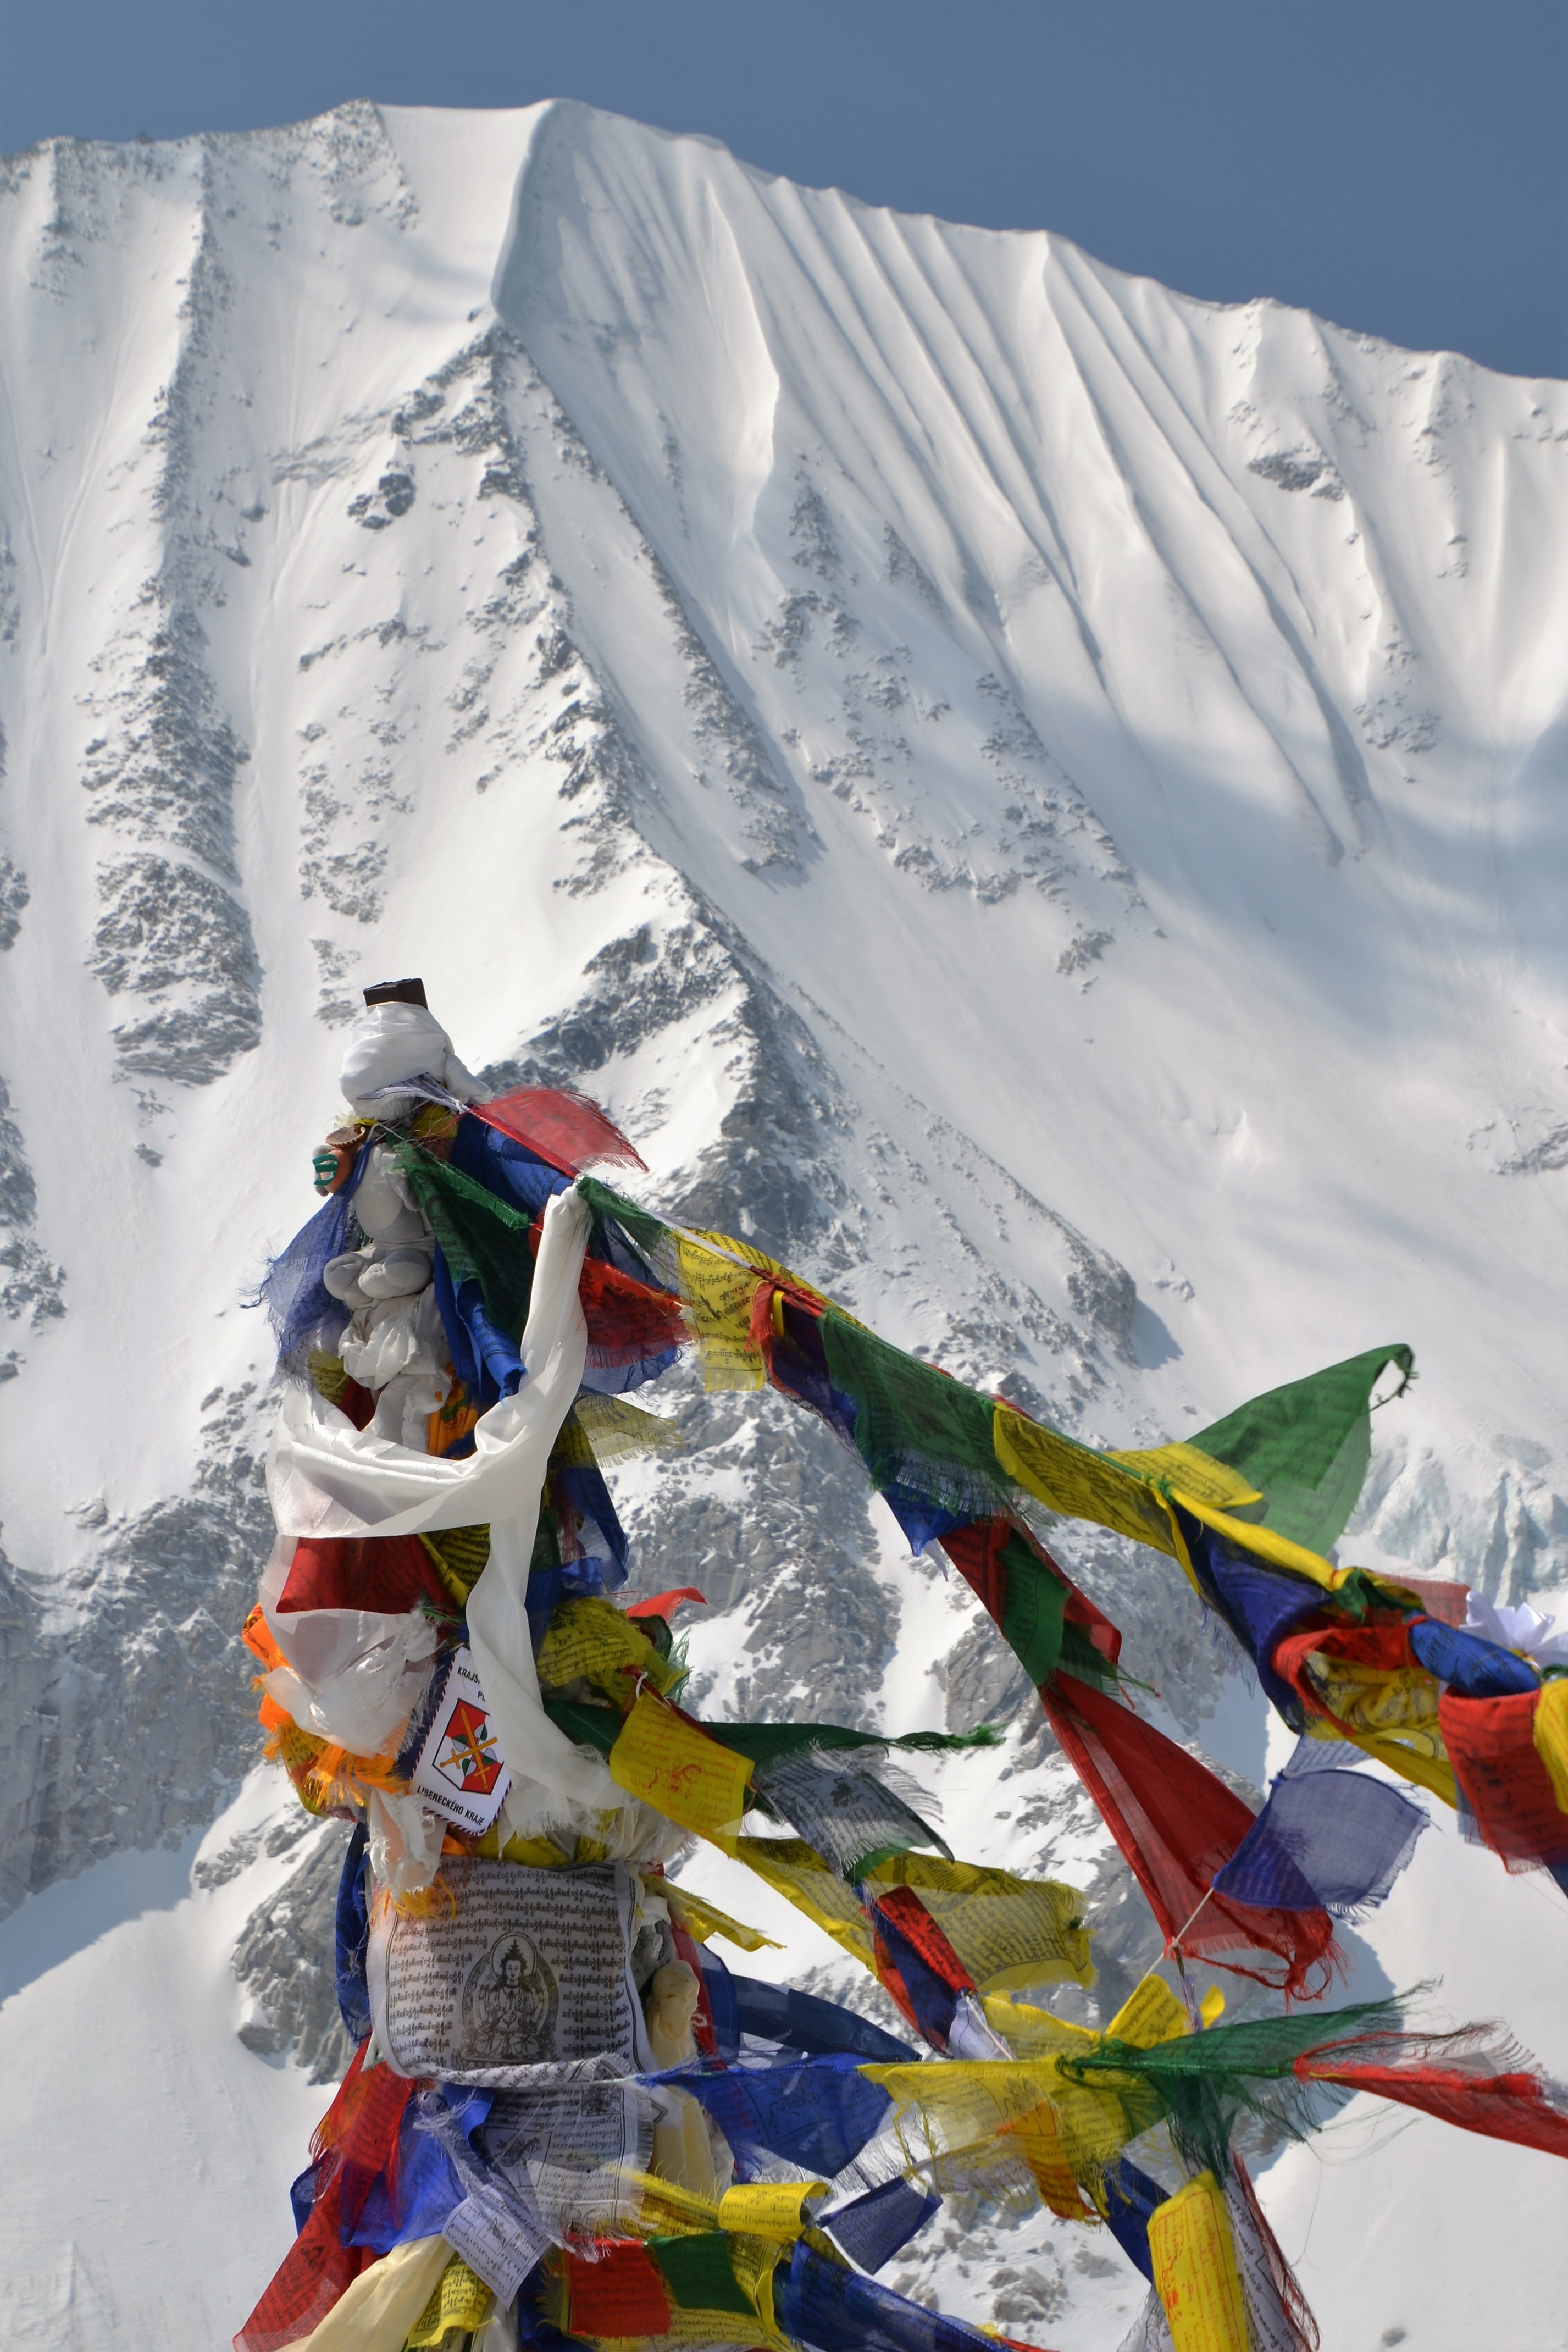
mountain, snow, winter, hiking, color, freedom, snowboard, extreme sport, skiing, terrain, season, summit, sports equipment, nepal, winter sport, sports, trekking, resort, ski, flags, piste, himalayas, prayer flags, ski equipment, alpine skiing, geological phenomenon